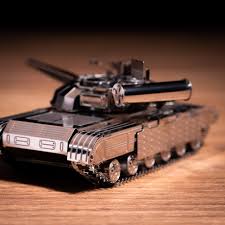
Label: T-64